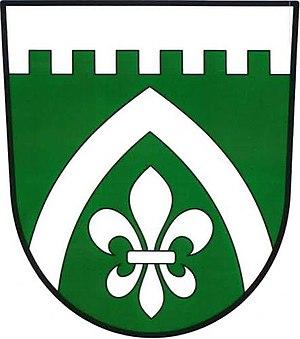
Vyskeř est une commune du district de Semily, dans la région de Liberec, en République tchèque. Sa population s'élevait à 408 habitants en 2019.